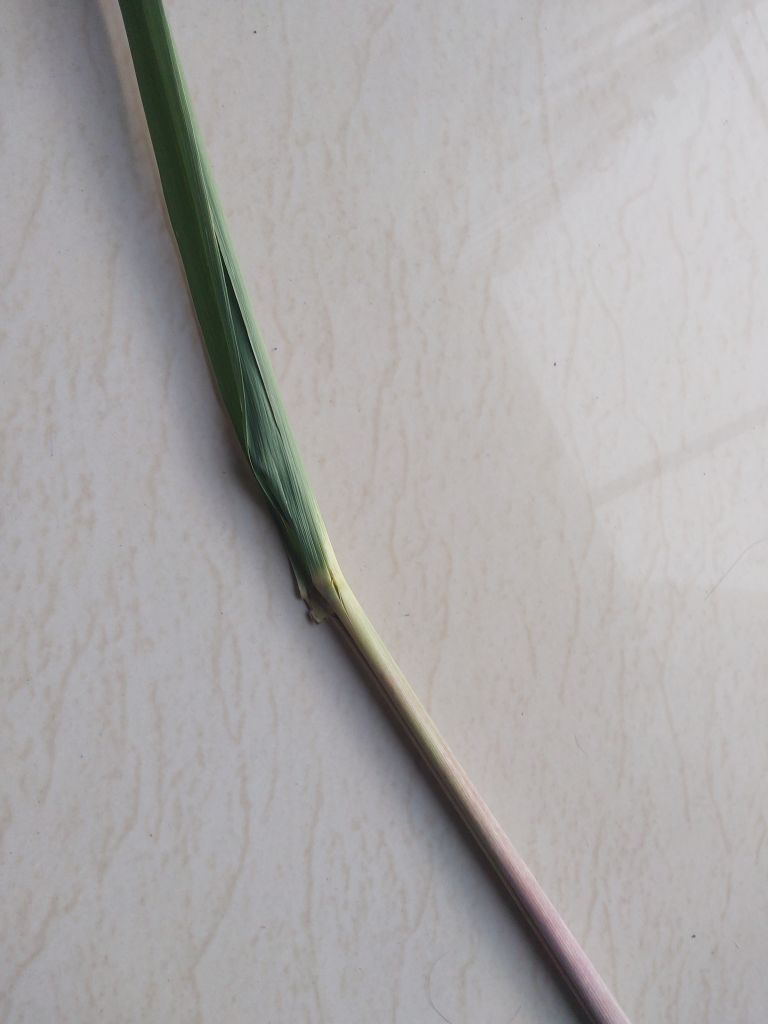
Label: Smut